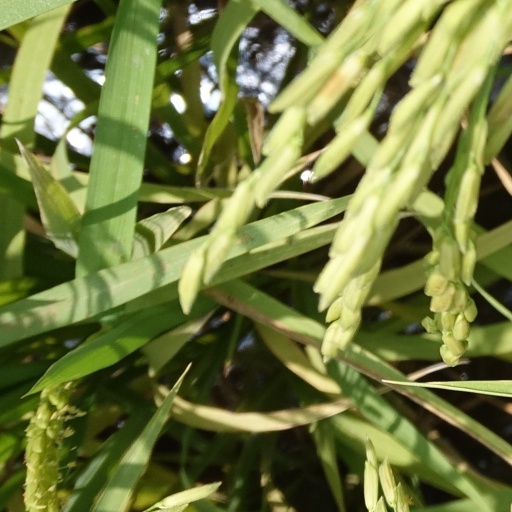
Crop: rice